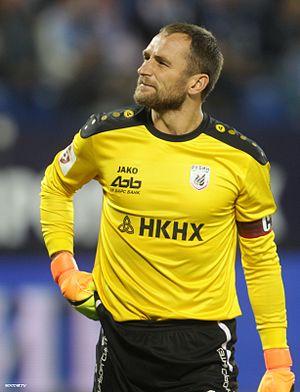
Le Rubin Kazan, aussi parfois orthographié Roubine Kazan, est un club de football russe basé à Kazan.